Wimbledon Common

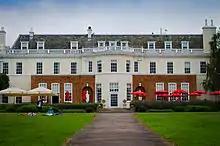
Cannizaro House, now a hotel opposite Wimbledon Common

In the 19th century the windmill was the headquarters of the National Rifle Association and drew large crowds each July for the Imperial Meeting - the Association's National Championship. "These annual gatherings are attended by the élite of fashion, and always include a large number of ladies, who generally evince the greatest interest in the target practice of the various competitors, whether it be for the honour of carrying off the Elcho Shield, the Queen's or the Prince of Wales's Prize, or the shield shot for by our great Public Schools, or the Annual Rifle Match between the Houses of Lords and Commons." The Association left Wimbledon in 1889 as the Meeting outgrew the ranges there, relocating for the 1890 Meeting at a new complex near Bisley, Surrey.